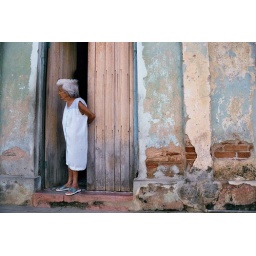
Trinidad, white clad woman in door